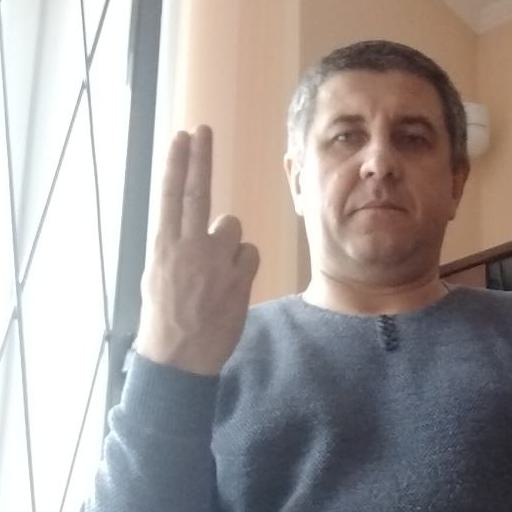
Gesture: two_up_inverted